East Coast hip-hop

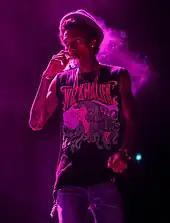
Wiz Khalifa performing in Toronto in 2012.

A mainstream revitalization of East Coast rap occurred in the late 2000s and early 2010s, albeit without the same level of ubiquity as in the 1990s. Younger artists at this time used Internet resources such as social media, blogging, and music streaming to build a following among fans, blurring the lines between the underground and the mainstream. Rappers who emerged during this "blog era" include Joey Bada$$, A$AP Rocky, Nicki Minaj, Wiz Khalifa, Meek Mill, French Montana, Pusha T, Logic, Mac Miller, Vast Aire, Wale, Azealia Banks, Flatbush Zombies, Troy Ave, Bishop Nehru, Asher Roth, and Ka.